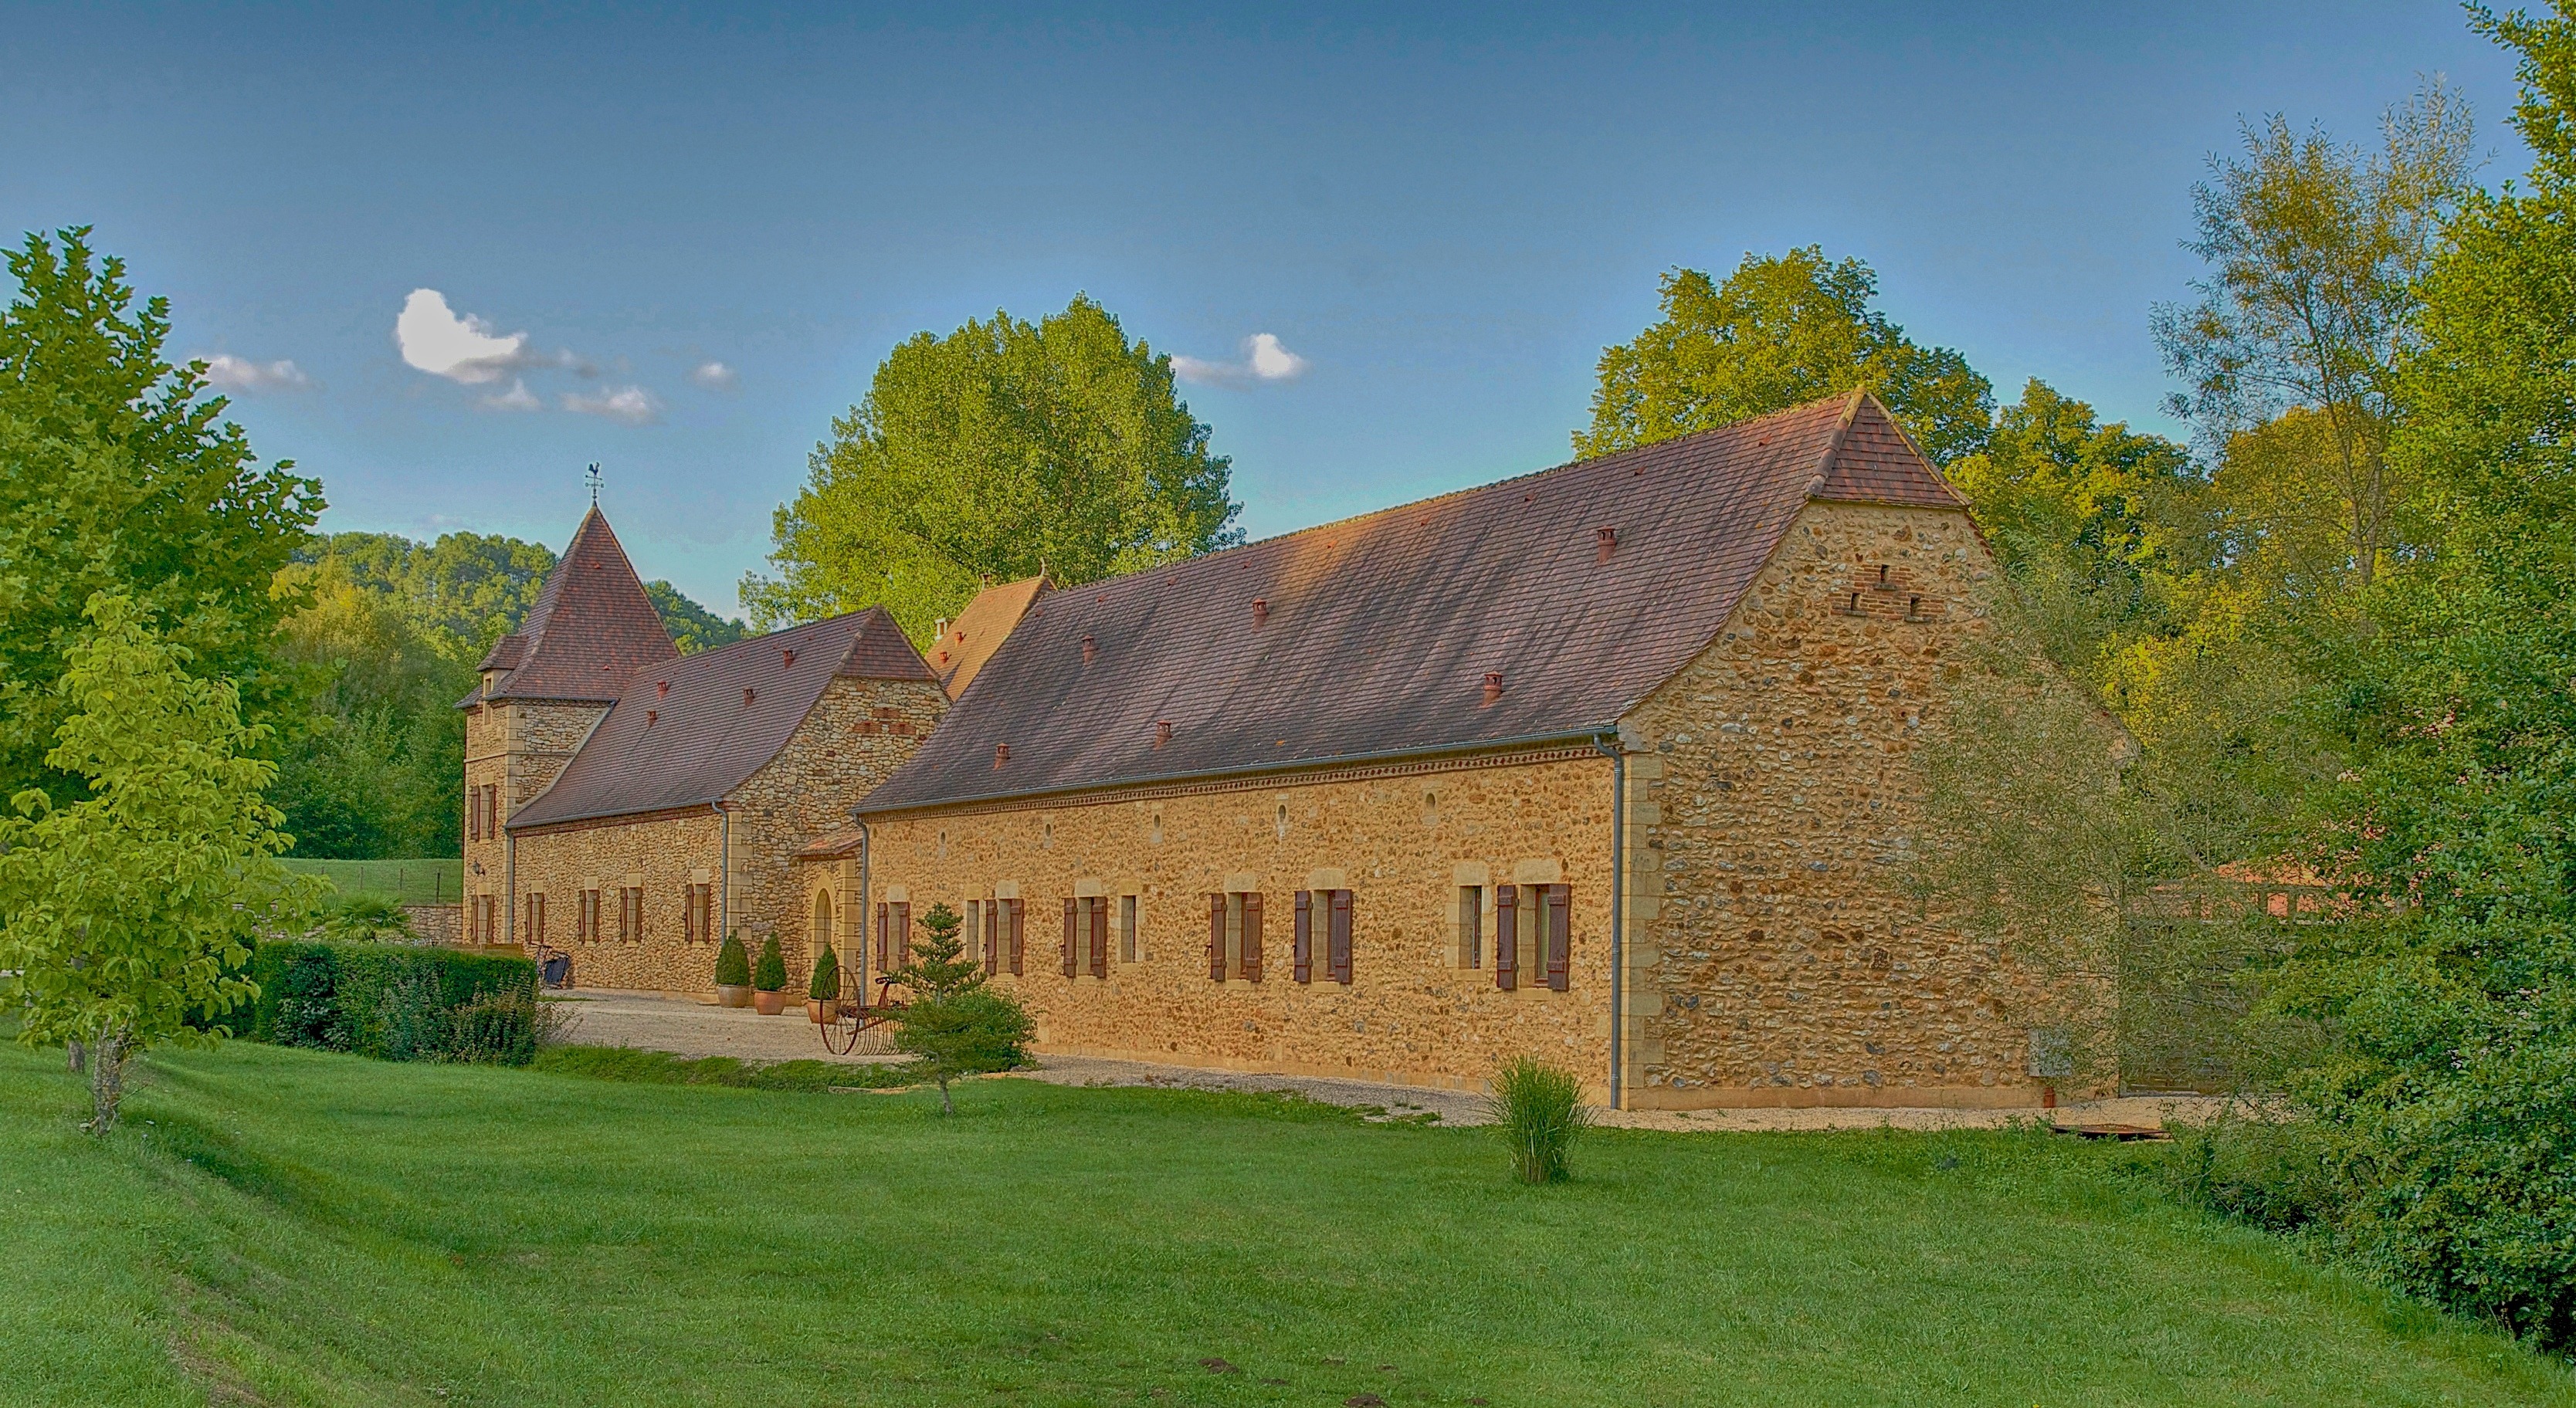
landscape, tree, nature, grass, architecture, sky, farm, meadow, countryside, house, roof, building, chateau, barn, home, panorama, village, france, cottage, pasture, facade, property, church, chapel, trees, medieval architecture, outside, hdr, clouds, hotel, farmhouse, estate, dordogne, croft, manor house, real estate, rural area, stately home, bed and breakfast, almshouse, historic site, land lot, national trust for places of historic interest or natural beauty